Colorado Plateau

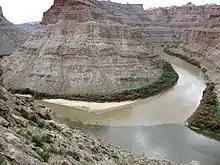
The Green River runs north to south from Wyoming, briefly through Colorado, and converges with the Colorado River in southeastern Utah.

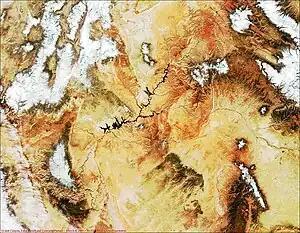
MODIS satellite image of Grand Canyon (lower left), Lake Powell (black, left of center) and the Colorado Plateau. White areas are snow-capped.

This province is bounded by the Rocky Mountains in Colorado and by the Uinta Mountains and Wasatch Mountains branches of the Rockies in northern and central Utah. It is also bounded by the Rio Grande rift, Mogollon Rim, and the Basin and Range Province (at the Hurricane Fault). Isolated ranges of the Southern Rocky Mountains, such as the San Juan Mountains in Colorado and the La Sal Mountains in Utah, intermix into the central and southern parts of the Colorado Plateau.